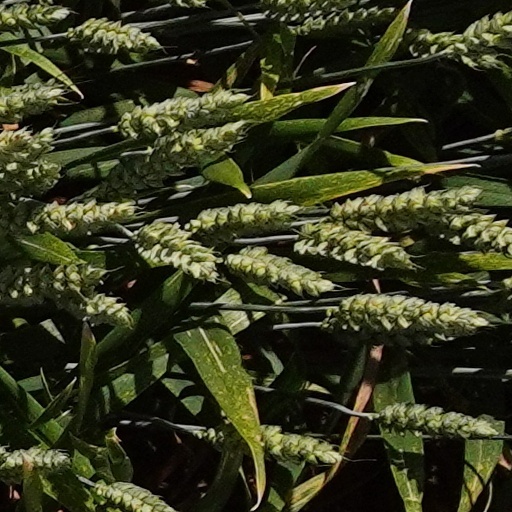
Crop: wheat